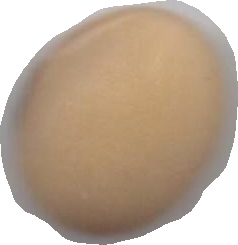
Variety: Anjasmoro